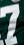
Number: 7